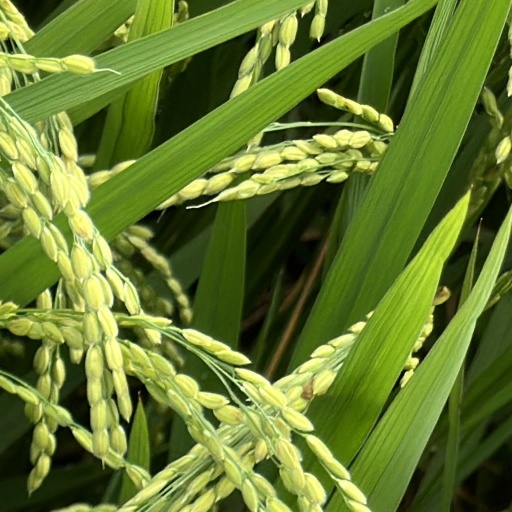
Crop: rice